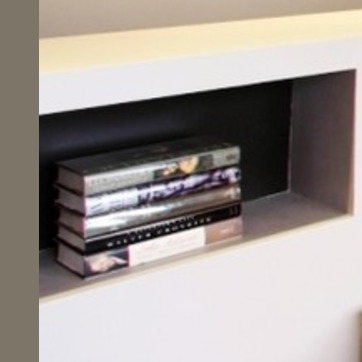
Material: paper